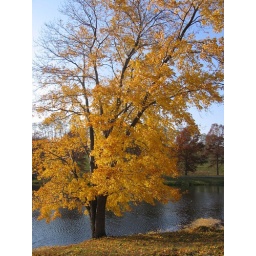
yellow tree near lake